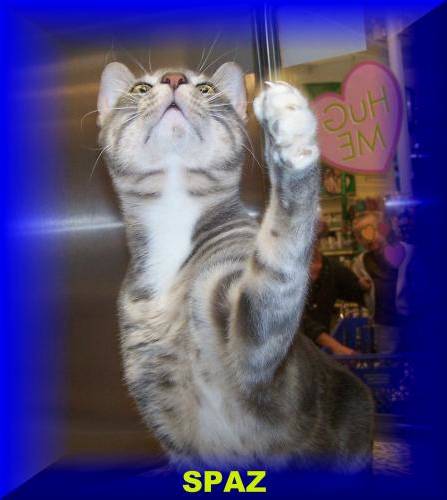
Label: cat